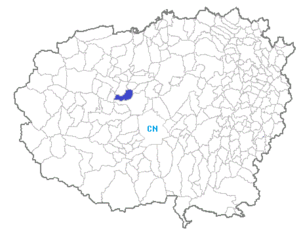
Rossana est une commune italienne de la province de Coni dans la région Piémont en Italie.